The Gold Range

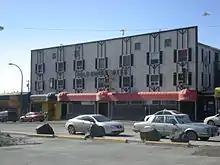
Gold Range Hotel and Lounge from across the street.

The Gold Range is a Canadian hotel and bar located in Yellowknife, Northwest Territories.